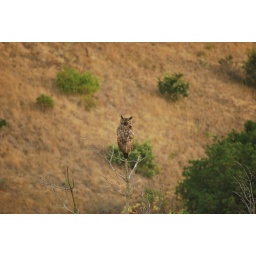
Owl near the P. Richmond water tower